A Perfect World

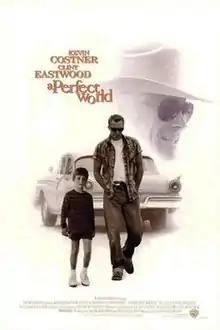
Theatrical release poster by Bill Gold

A Perfect World is a 1993 American thriller crime drama film directed by Clint Eastwood. It stars Kevin Costner as an escaped convict who takes a young boy (T. J. Lowther) hostage and attempts to escape on the road with the child. Eastwood co-stars as a Texas Ranger in pursuit of the convict.